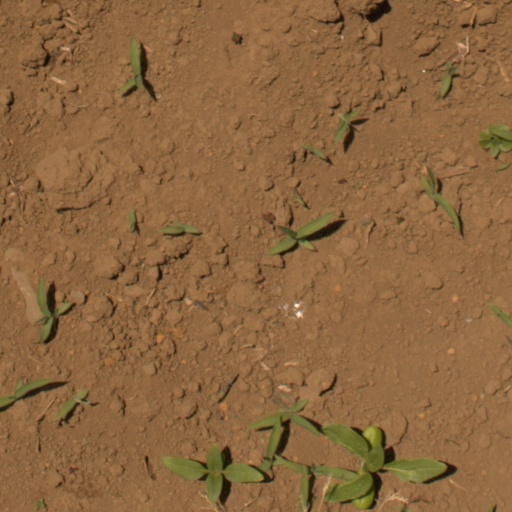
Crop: Jerusalem artichoke